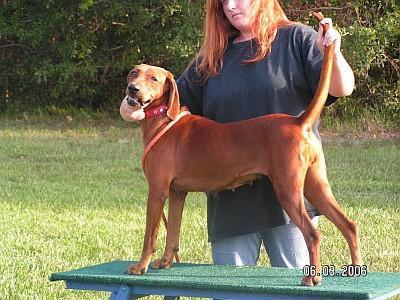
redbone